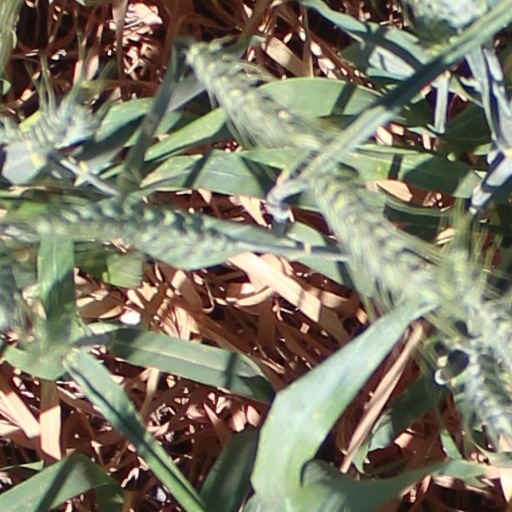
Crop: wheat